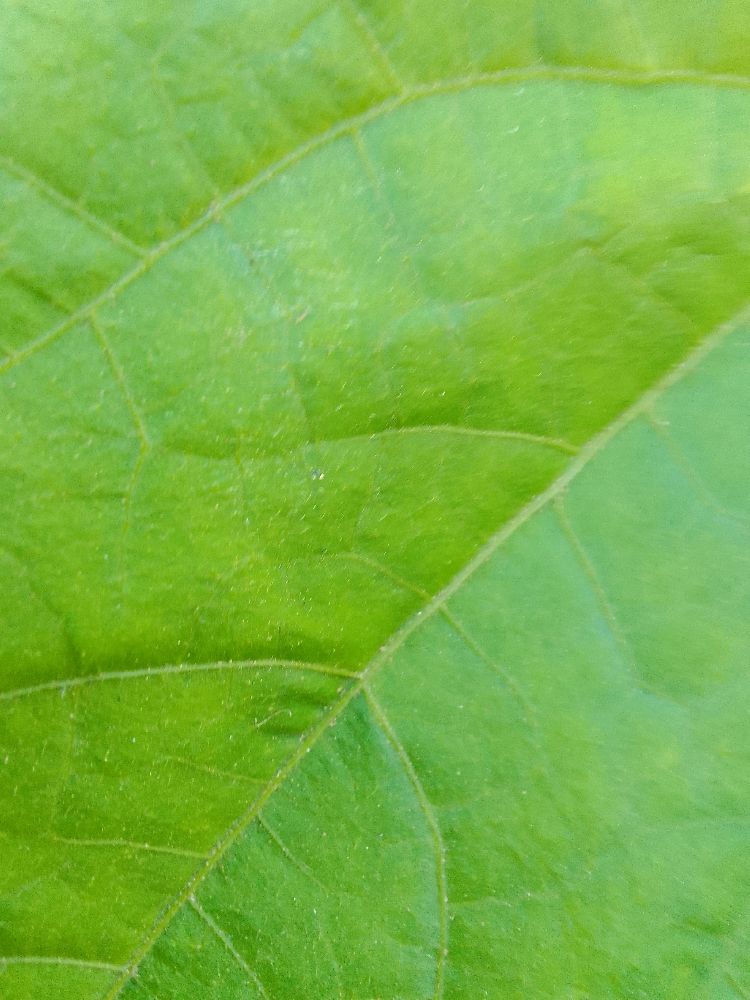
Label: healthy